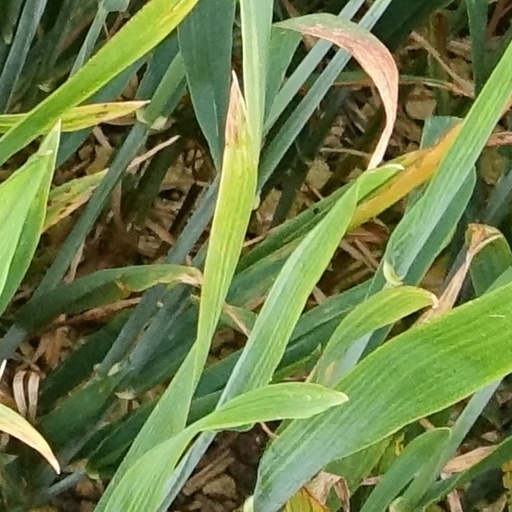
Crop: wheat